Mimar Sinan

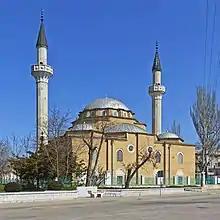
Juma-Jami Mosque (Han Mosque) in Yevpatoria, Crimea

The next Grand Vizier, Rüstem Pasha gave Sinan several more commissions. In 1550 he built a large inn ("han") in the Galata district of Istanbul. About ten years later he built another "han" in Edirne, and between 1544 and 1561 the Taṣ Han at Erzurum. He designed a caravanserai in Eregli and an octagonal madrasah in Constantinople.